A500 road

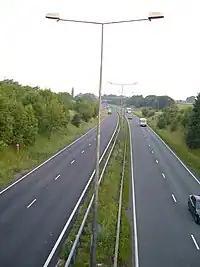
Part of the original A500 near Audley

The route remained unchanged until the 1980s when the Hanford Roundabout junction had a flyover built, as this was a major bottleneck for both the A500 and A34. The 1977 section east of this junction had been built with provision for the bridge, but the section built as the A5006 required realignment for the new interchange. In the late 1980s the road was extended from Junction 16 close to Weston with connections provided to existing roads to Keele and Crewe. The A52, which at that time ran to Nantwich, was renumbered from Newcastle to Weston as a B road and the section from Weston to Nantwich was incorporated into the A500. In 1989 a bypass to the east of Nantwich was opened, extending the A500 from the south of Nantwich to its current northerly terminus with the A51.